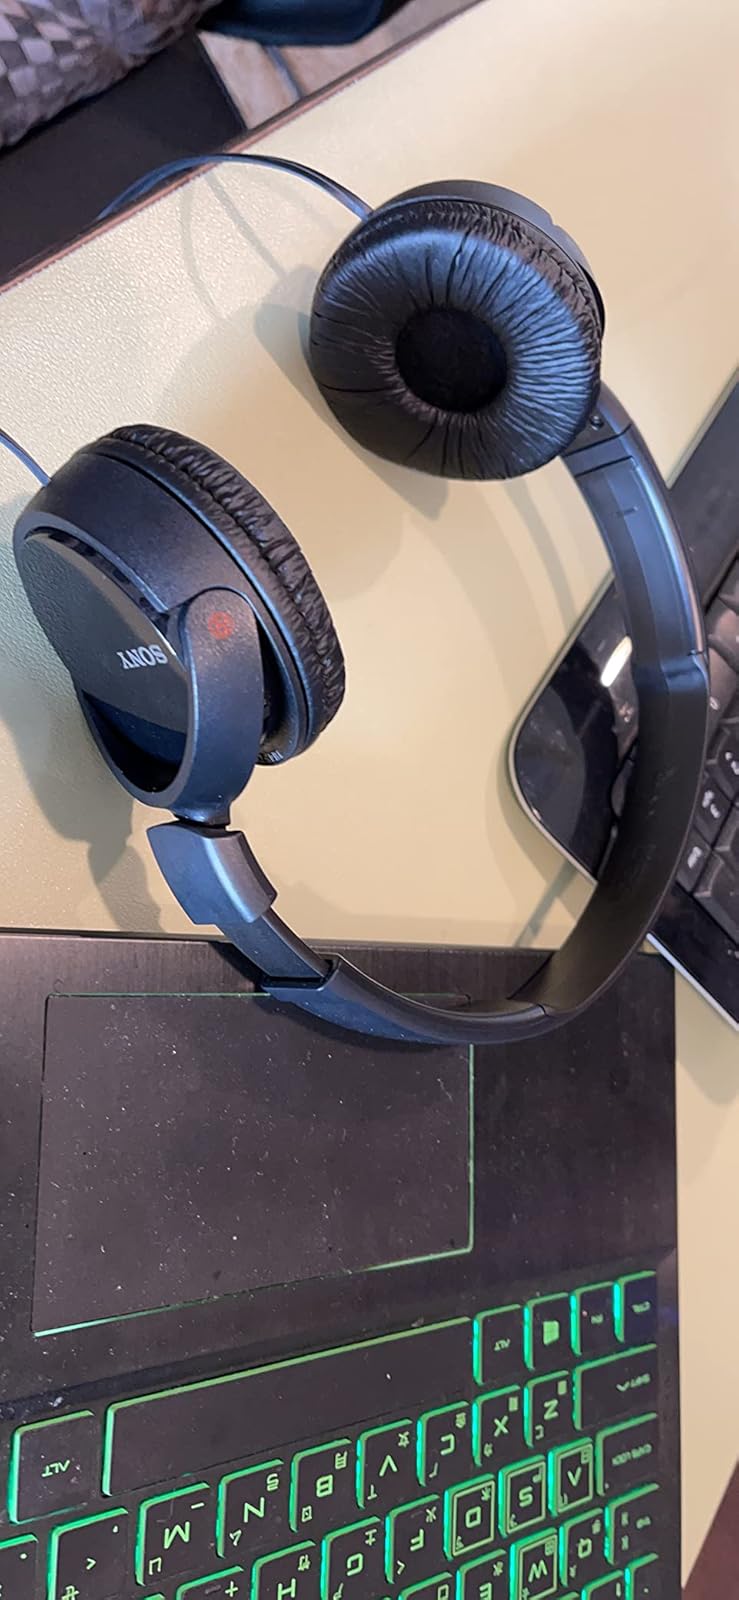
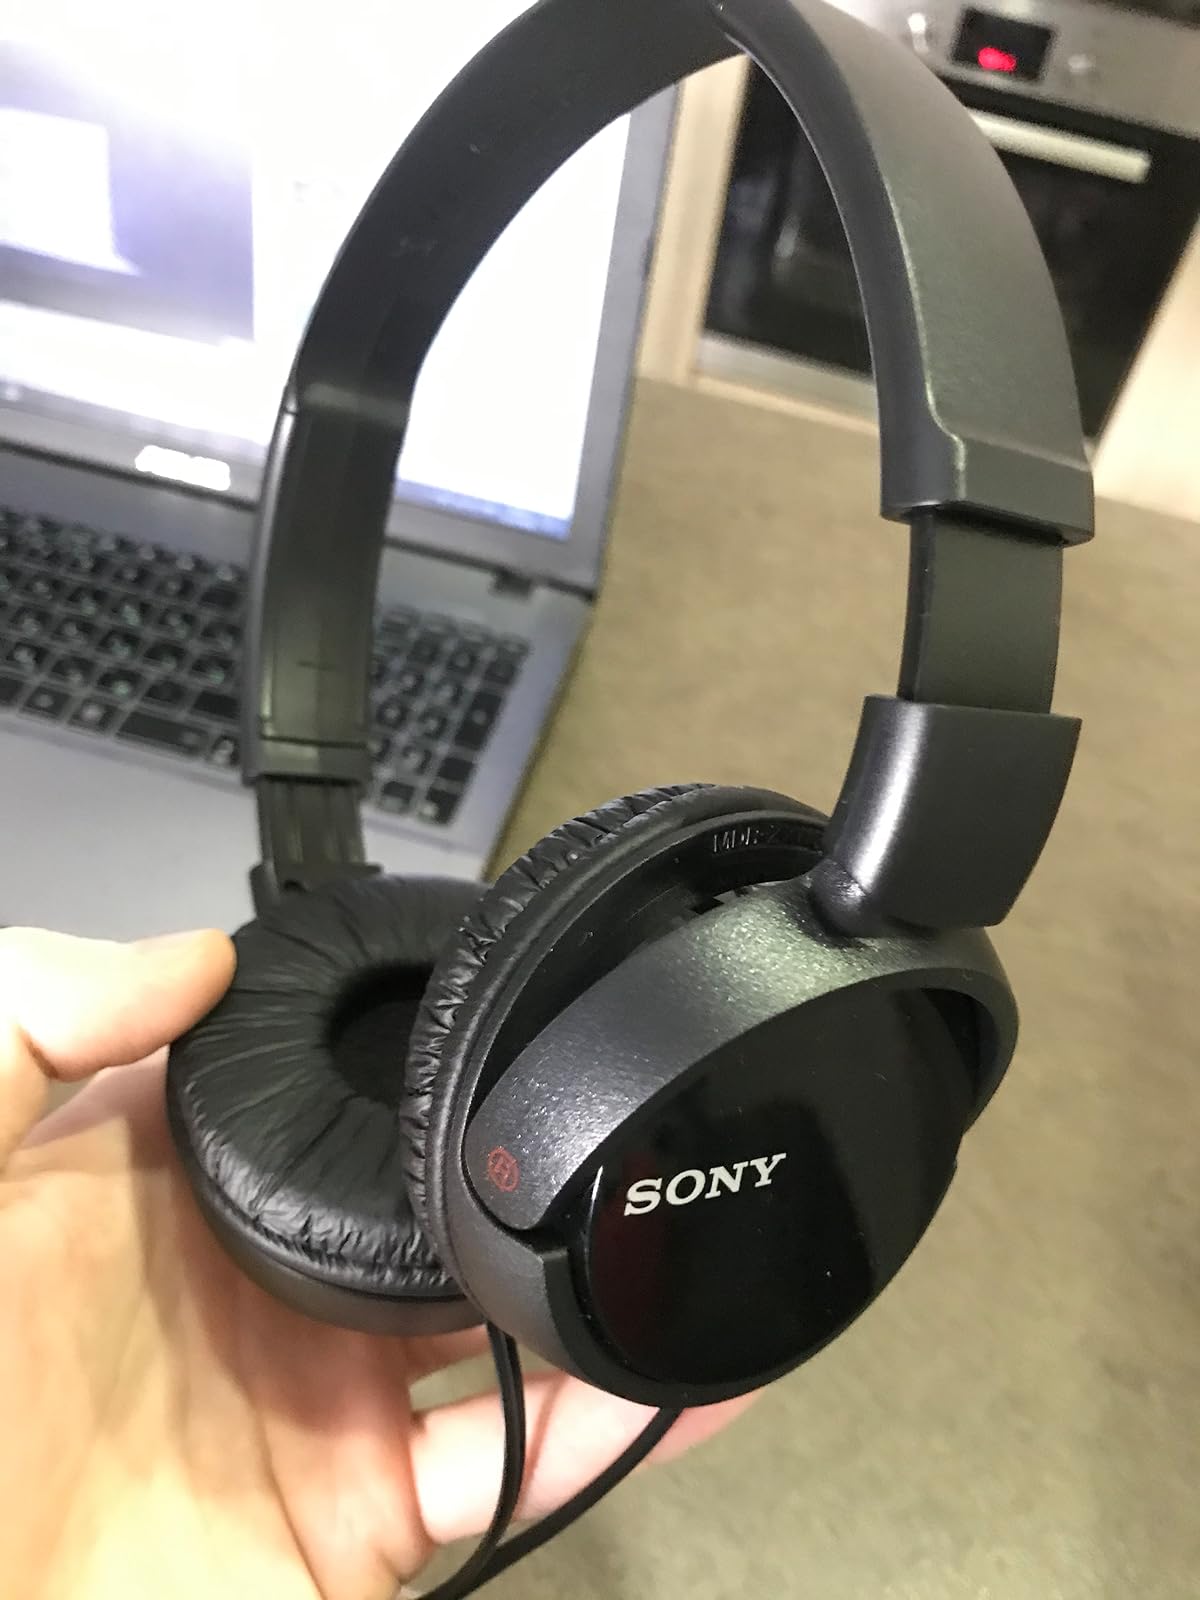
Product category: headphones
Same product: yes